Switzerland women's national football team

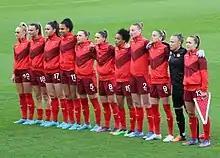
Switzerland women's national football team

Switzerland qualified for the 2015 FIFA Women's World Cup in Canada by winning their qualifying group. It was the first time that Switzerland participated in a women's World Cup, and the first time both the men's team and women's team qualified for a World Cup simultaneously.